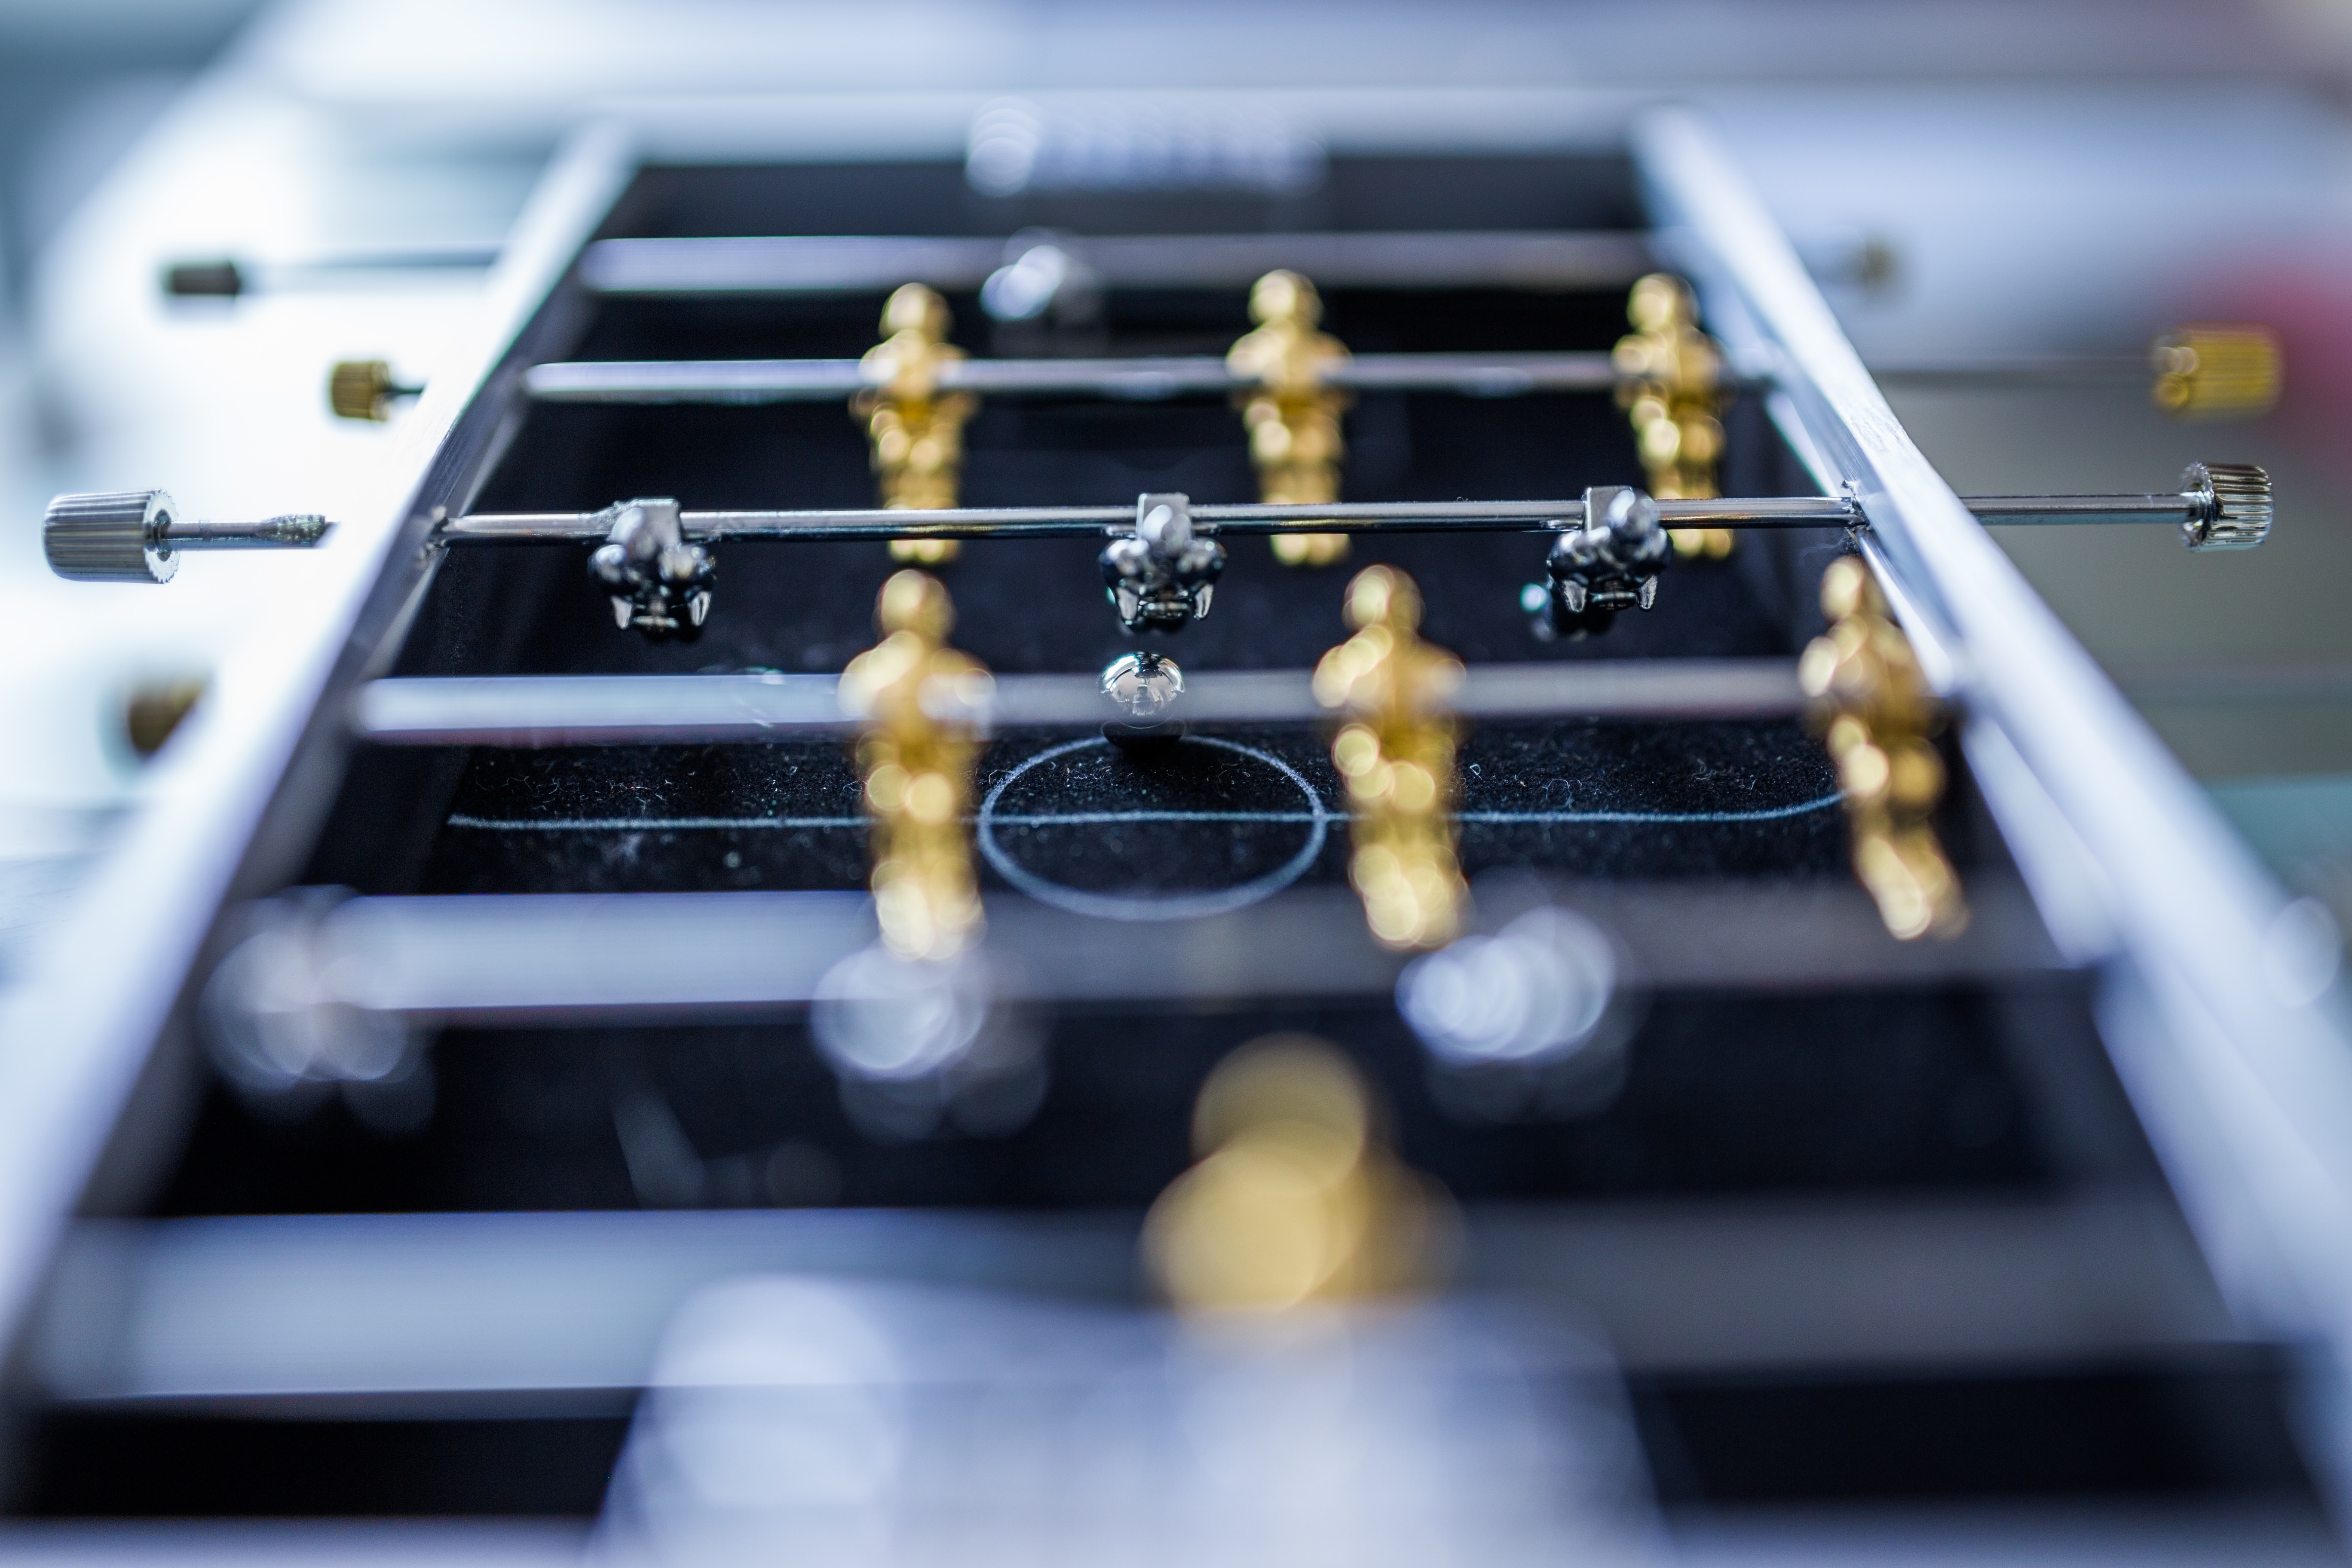
games, gas, recreation, indoor games and sports, electronic instrument, metal